Eli Dasa

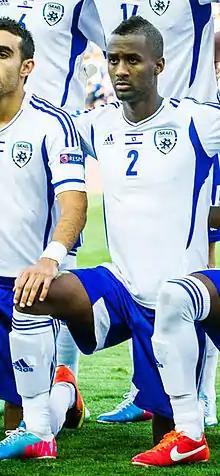
Dasa at the 2013 UEFA Euros U21, that took place in Israel

Dasa played in the Israel under-21 team since 2010. He was a part of the Israeli team for the 2013 UEFA European Under-21 Championship.